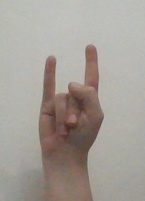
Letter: la